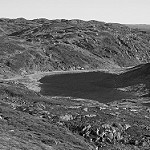
Label: B & W